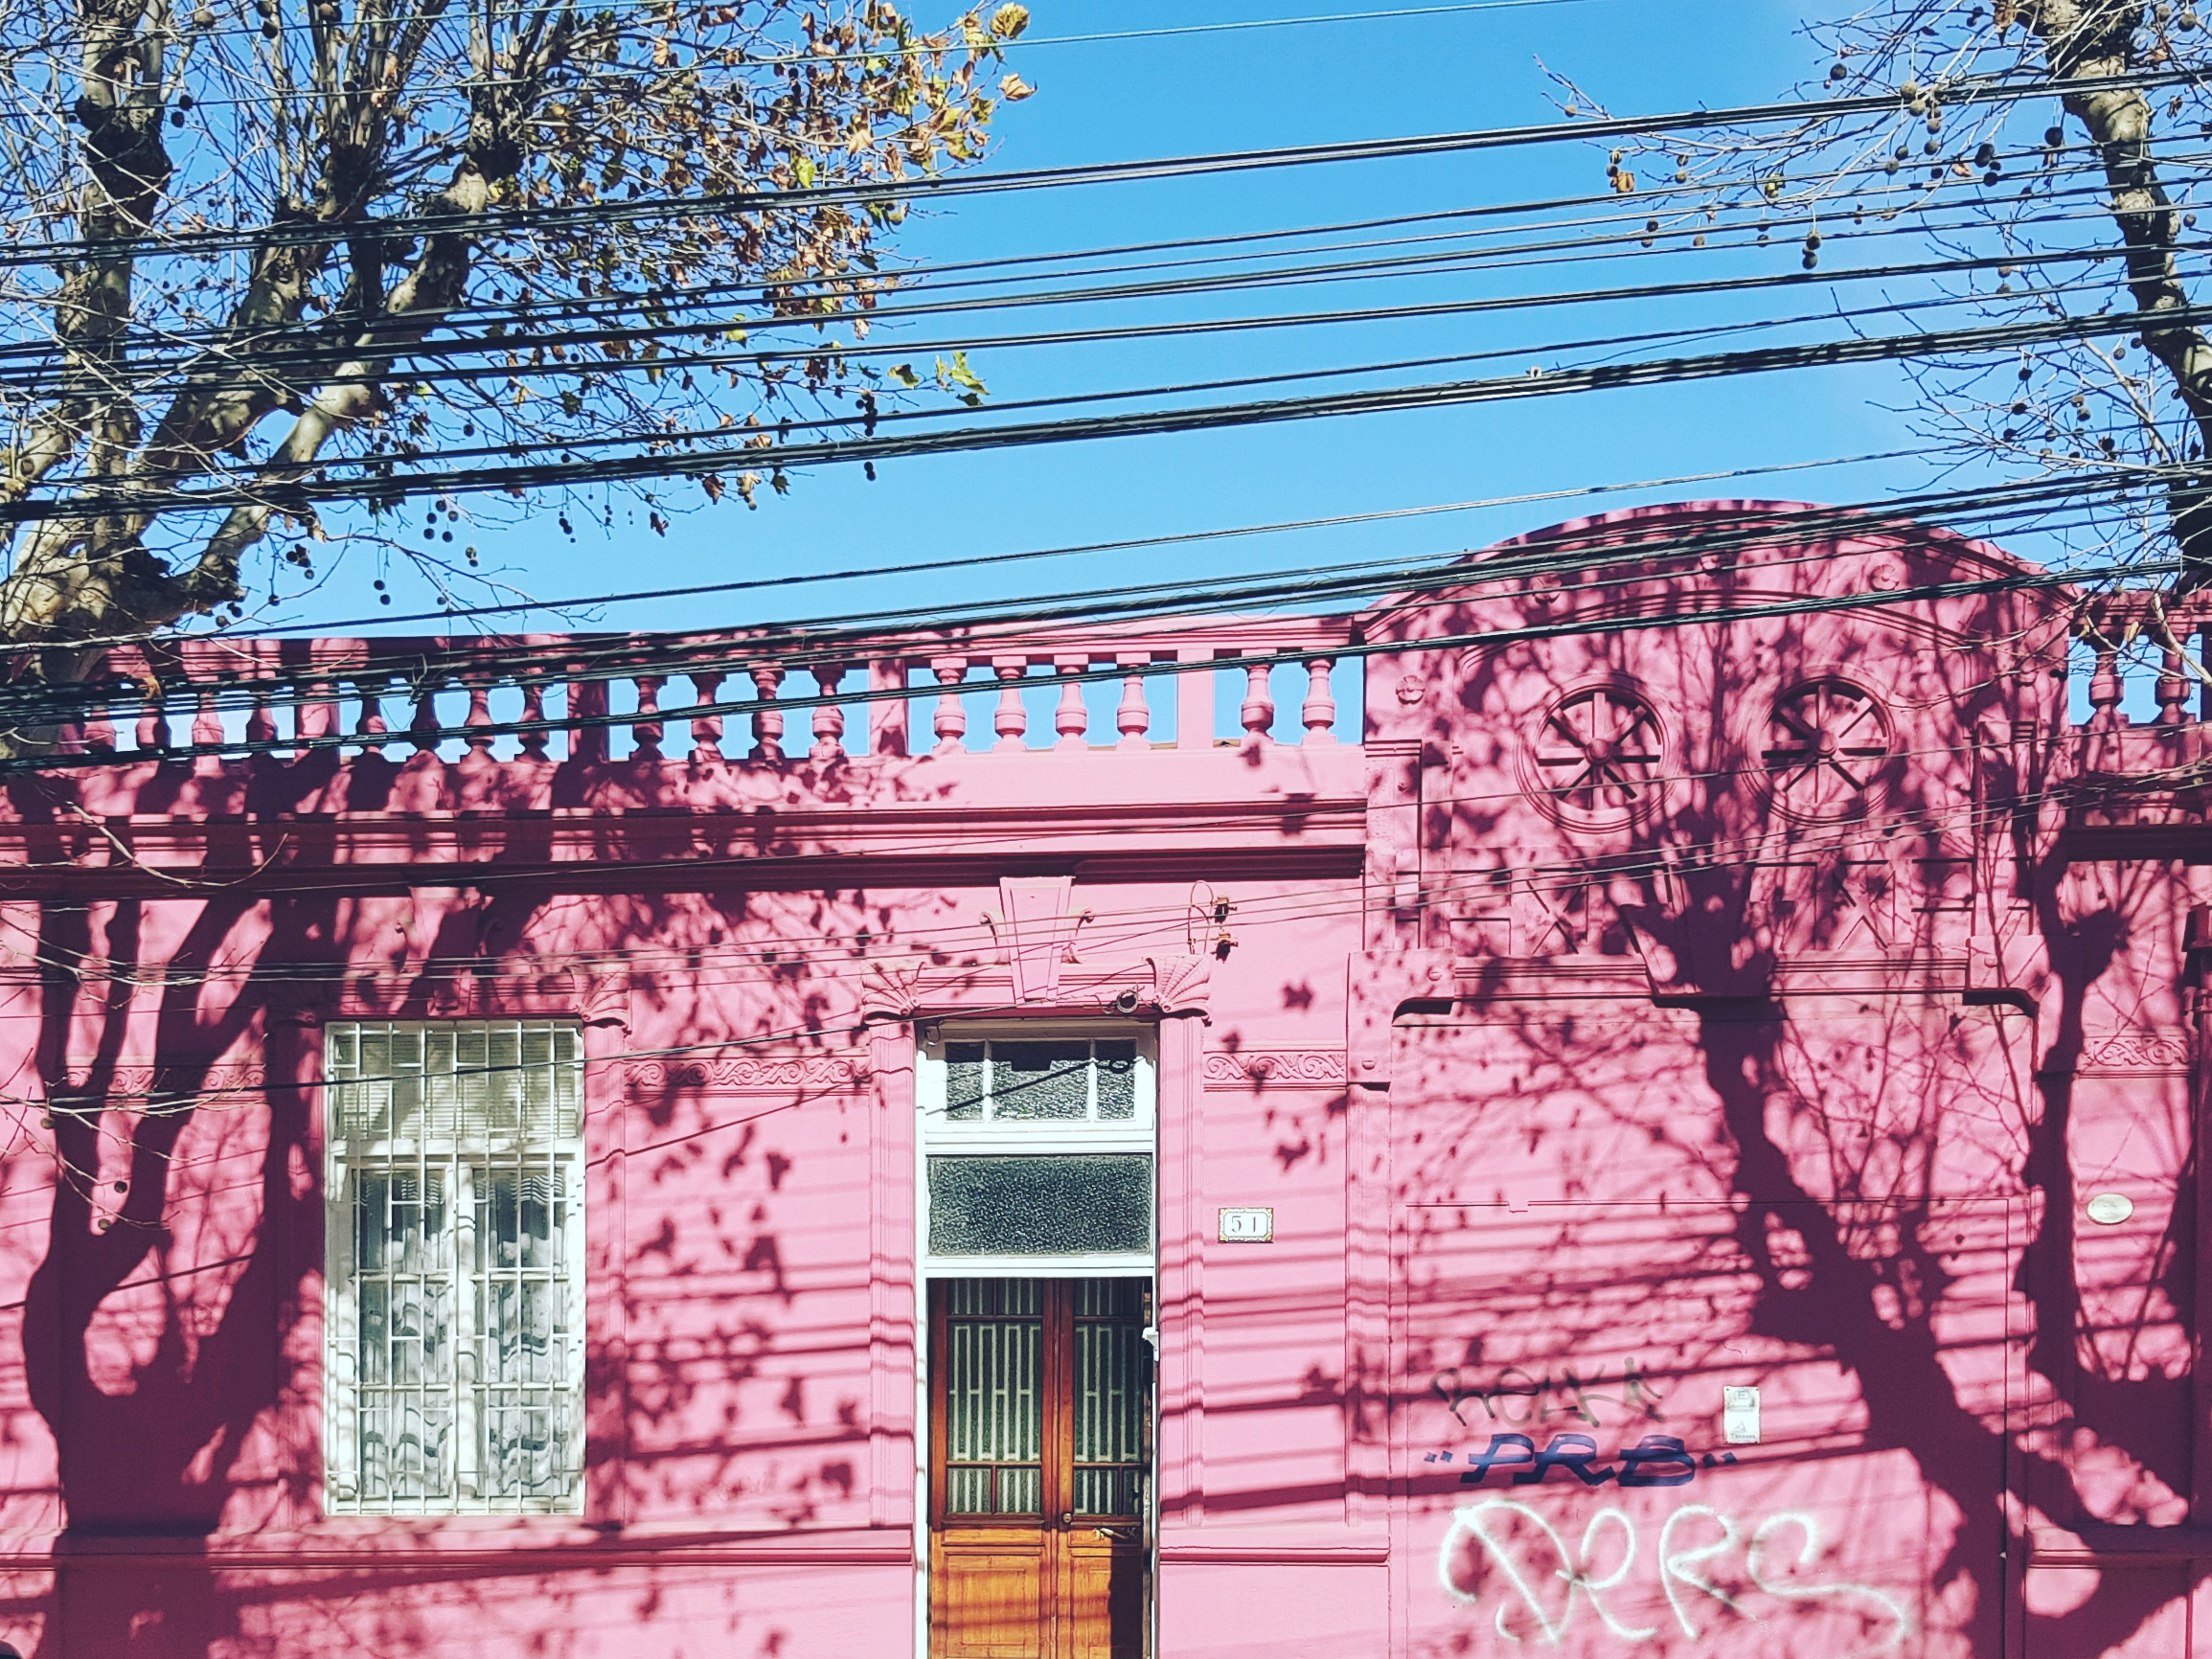
architecture, road, street, city, wall, cityscape, downtown, facade, graffiti, art, mural, metropolis, neighbourhood, urban area